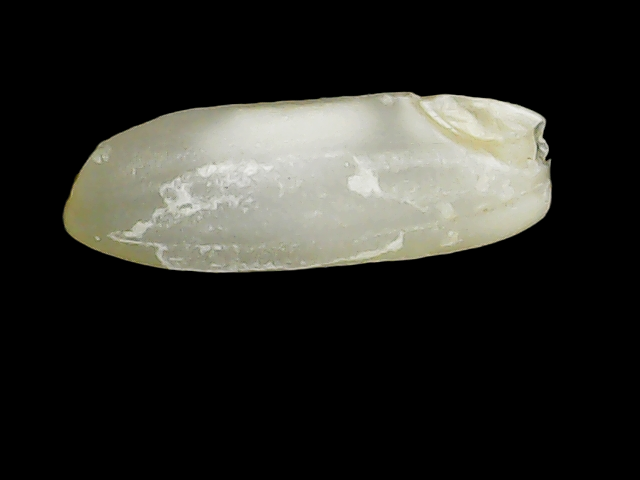
Rice variety: Binadhan23